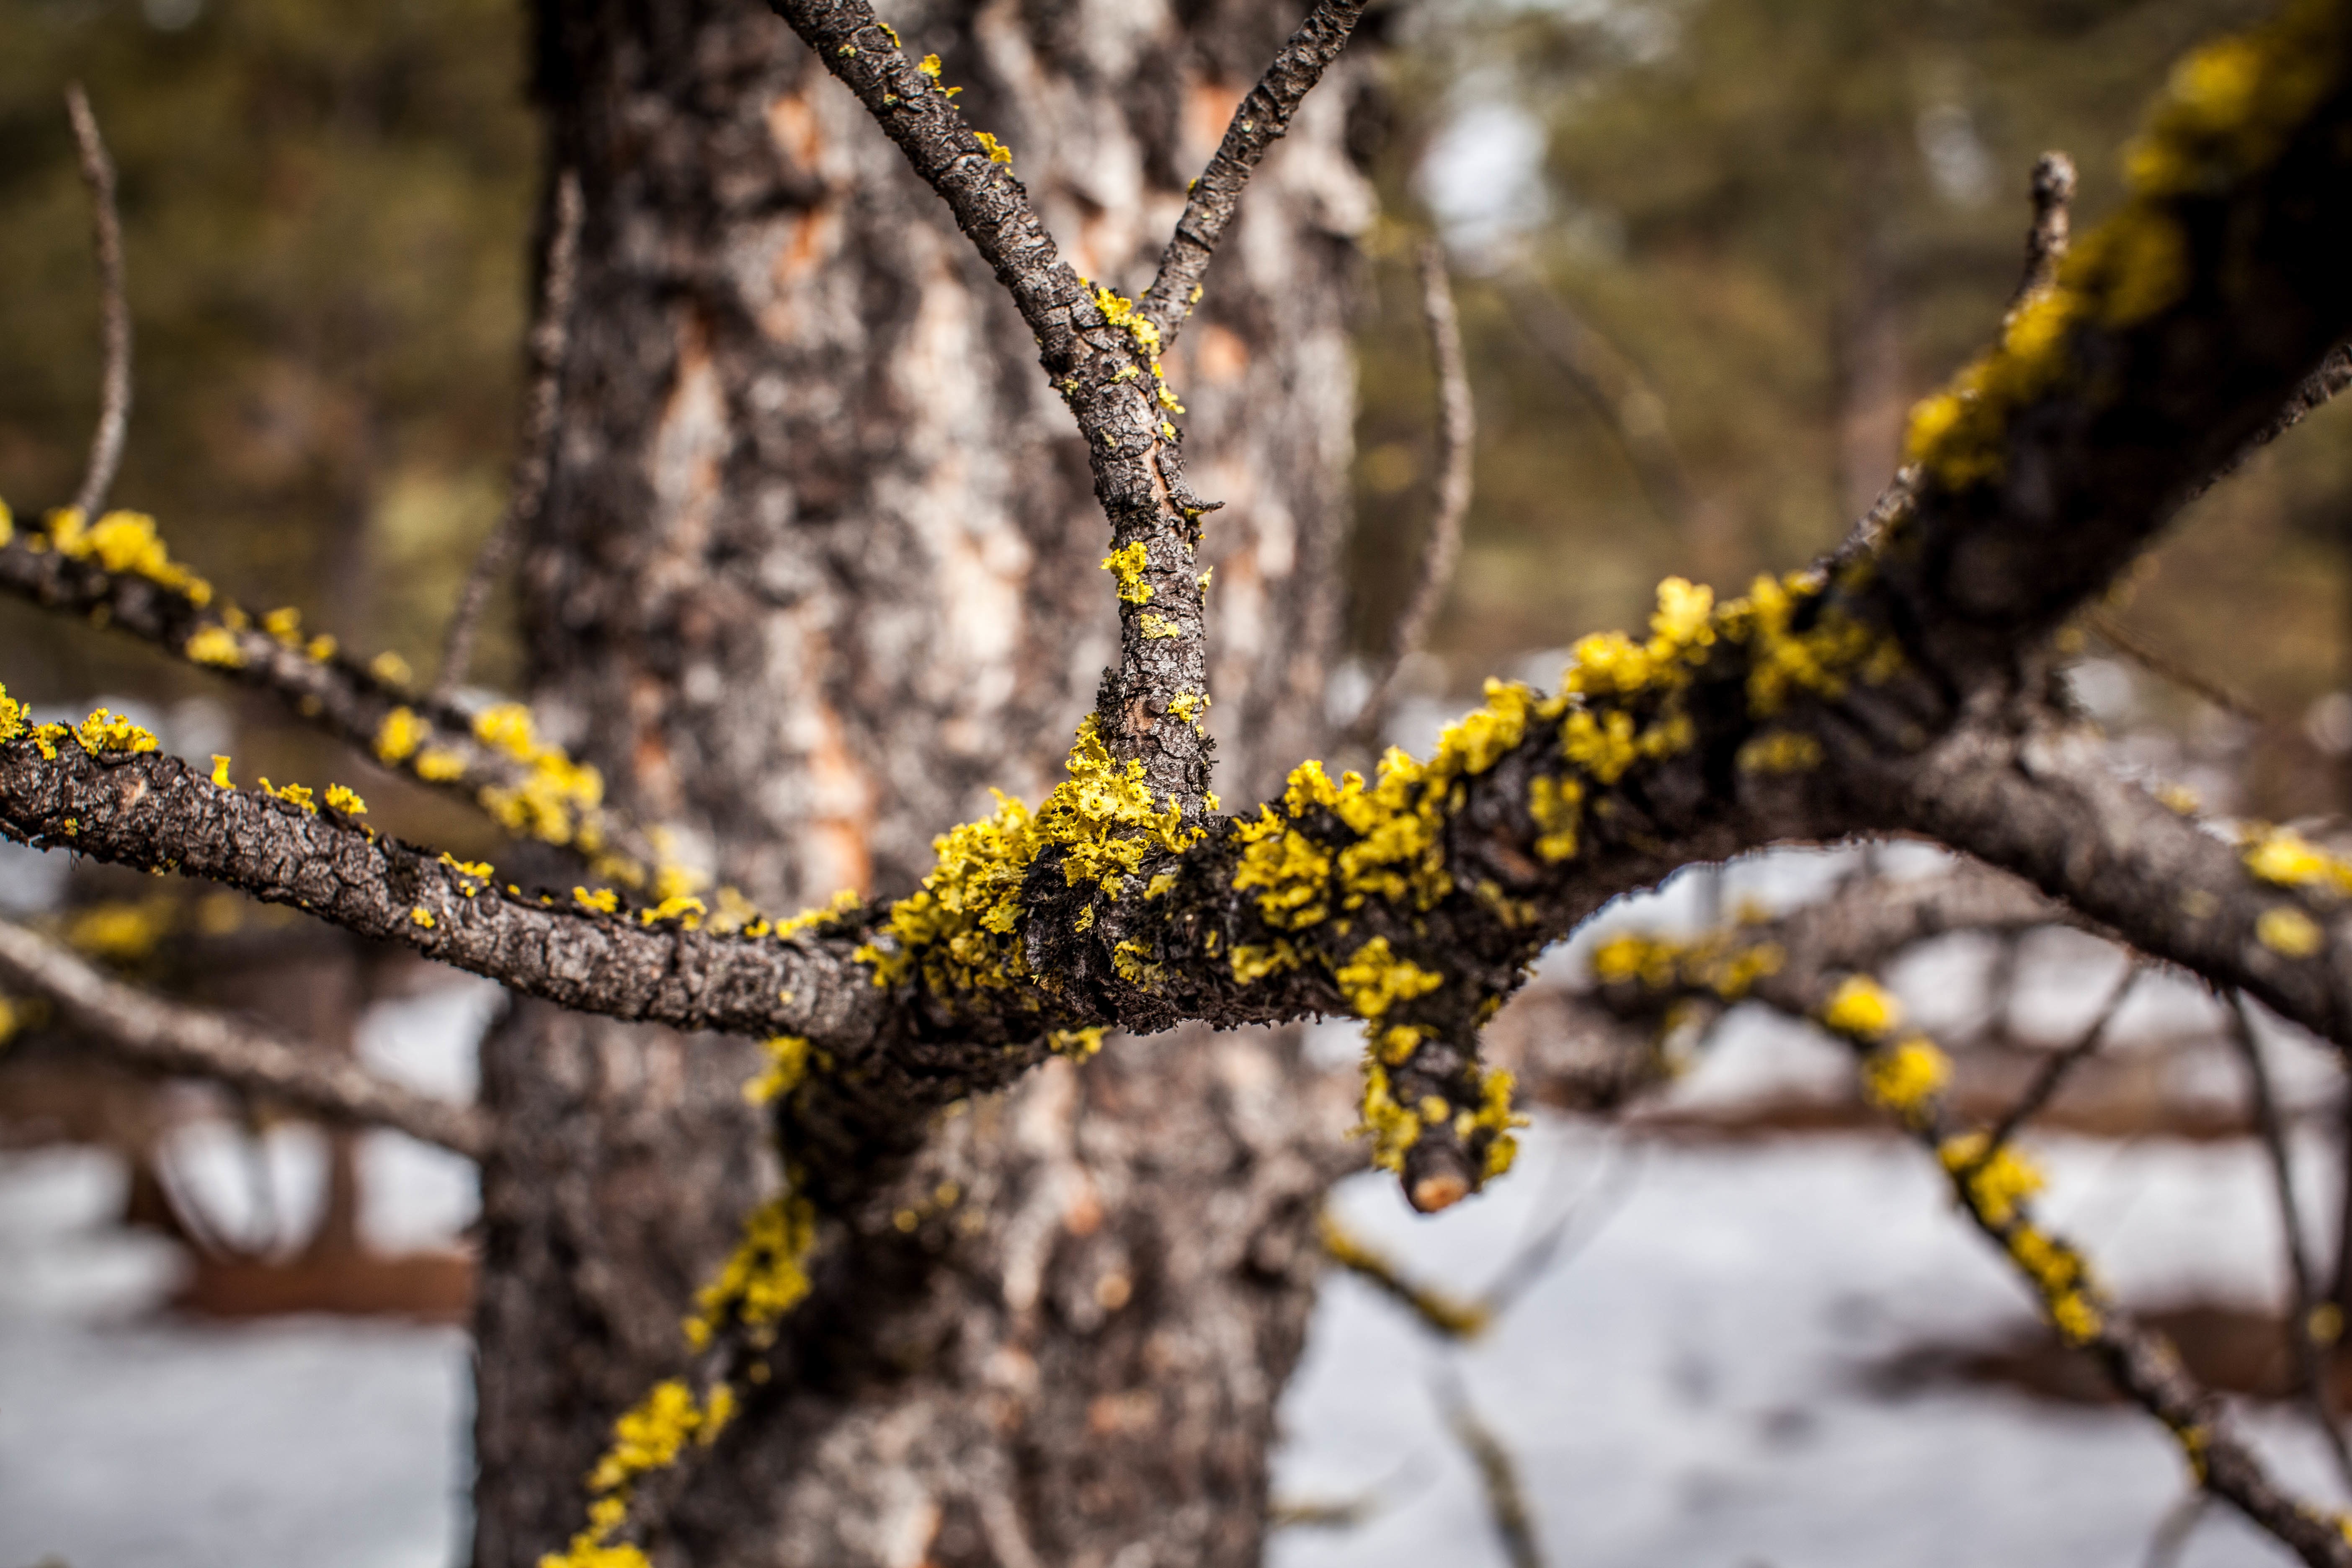
tree, nature, branch, blossom, winter, plant, leaf, flower, spring, green, produce, autumn, yellow, flora, season, twig, close up, macro photography, plant stem, woody plant, land plant, thorns spines and prickles